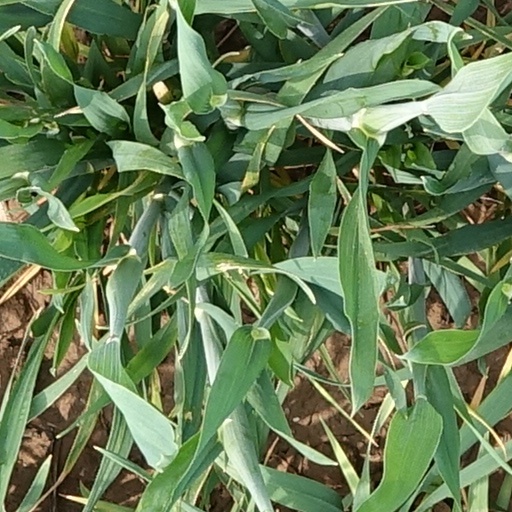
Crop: wheat